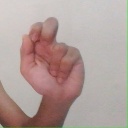
अक्षर: ढ